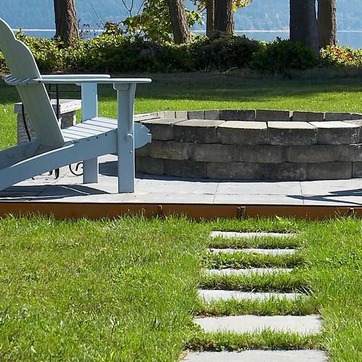
Material: stone